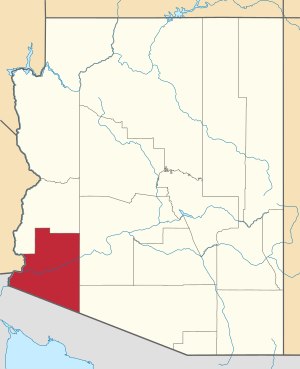
Yuma County
Yuma Countys placering i Arizona
Yuma County er et amt i delstaten Arizona, USA, med byen Yuma som hovedsæde. Amtet ligger i den sydvestlige del af staten og grænser op til Californien mod vest og Mexico mod syd.